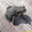
Label: frog